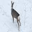
Label: deer